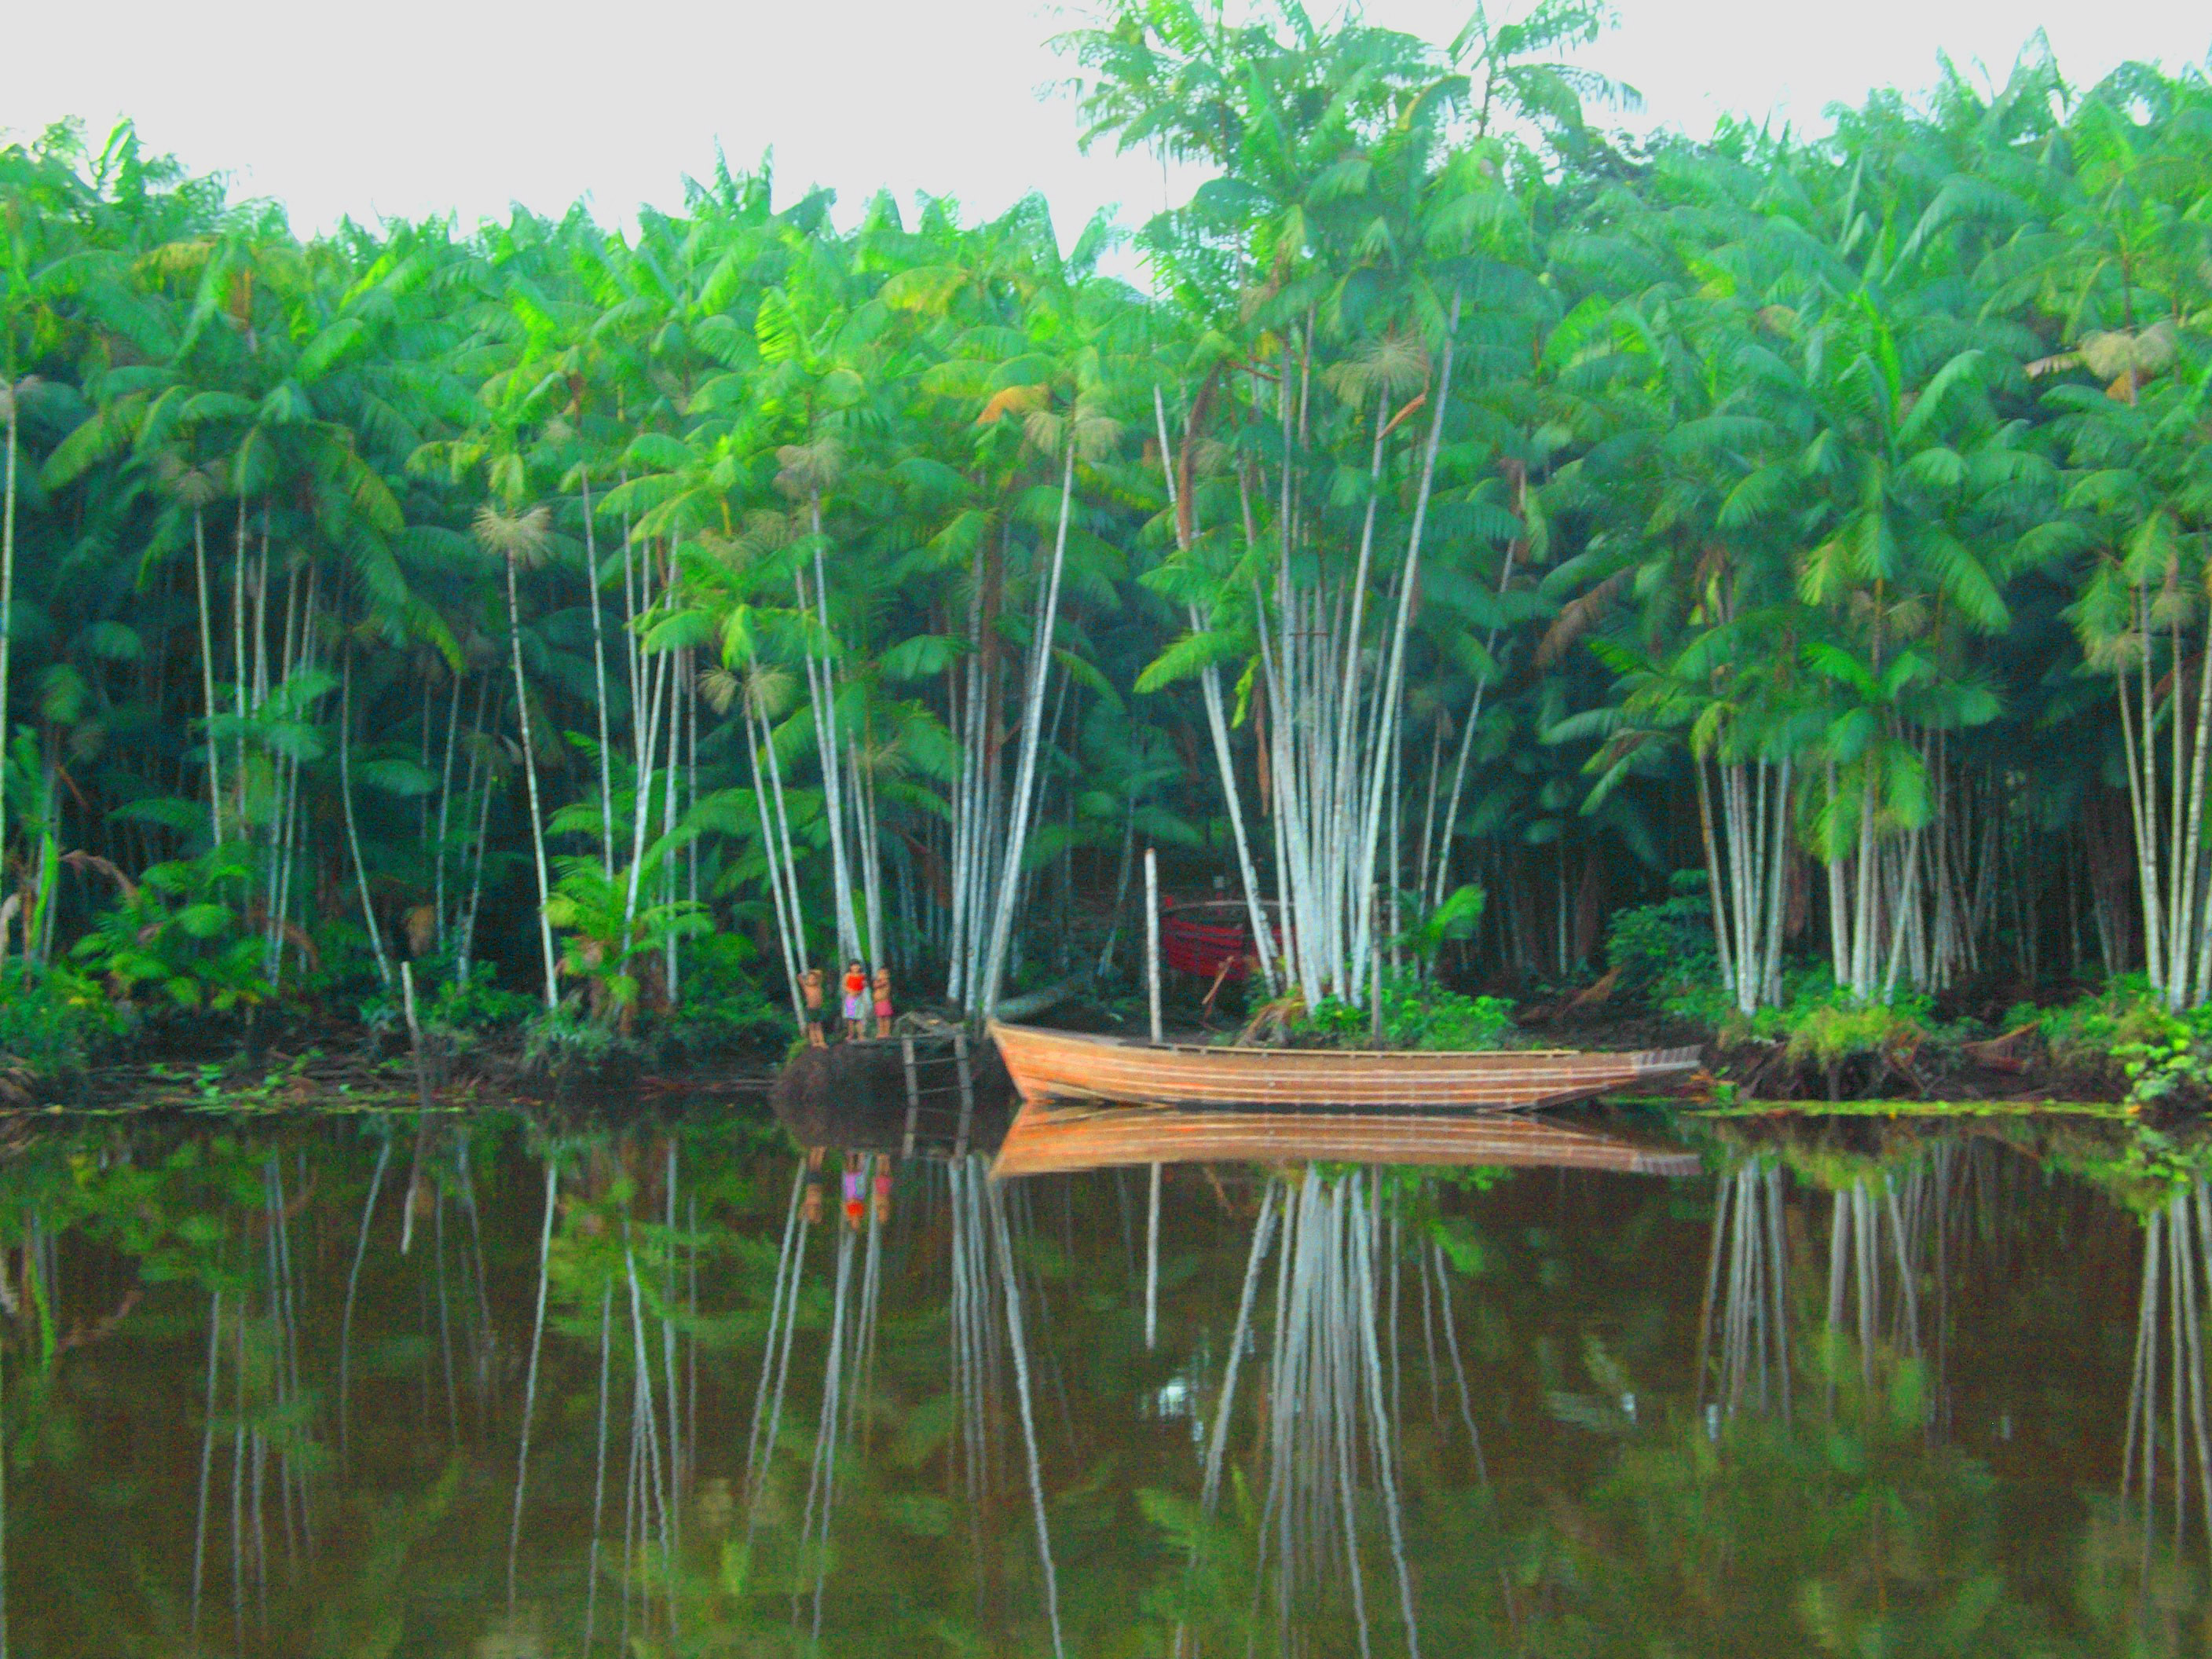
tree, vegetation, ecosystem, water, reflection, wetland, nature reserve, bayou, plant, swamp, grass family, arecales, pond, grass, jungle, water resources, bank, marsh, palm tree, riparian zone, forest, plant community, rainforest, landscape, watercourse, phragmites, riparian forest